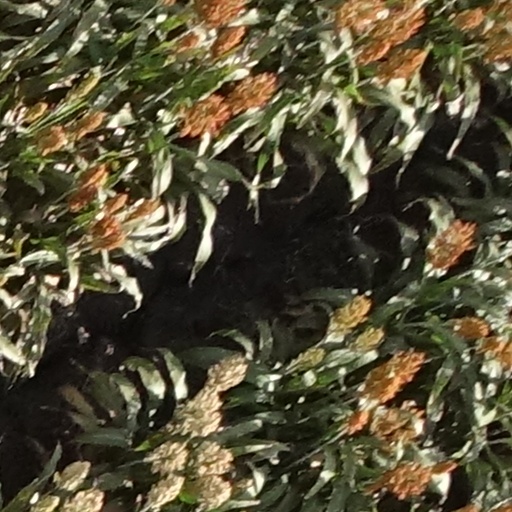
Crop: sorghum